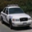
Label: automobile